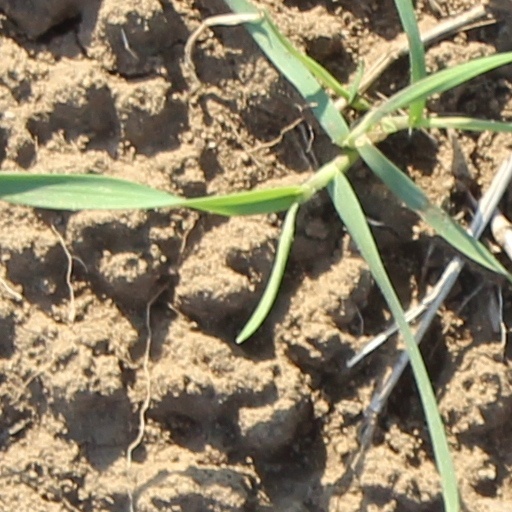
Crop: wheat